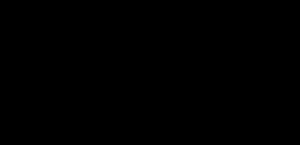
Mafia / Hierarki
Oversigt over hierarkiet i mafiafamilier
Mafia er en fællesbetegnelse for organiseret kriminalitet, ofte med udspring i nationale eller demografiske grupper.